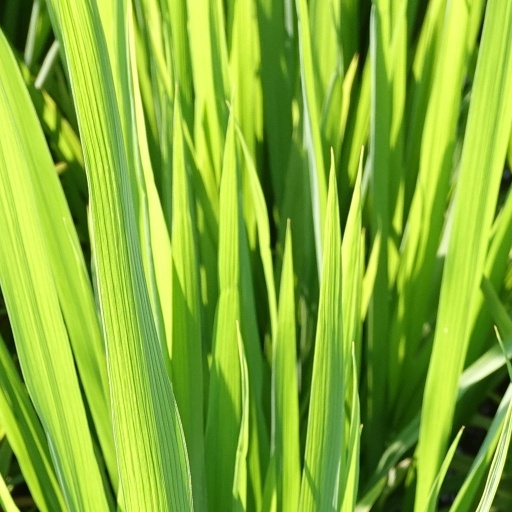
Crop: rice